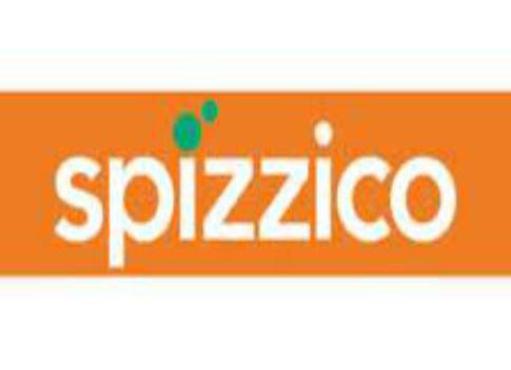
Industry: Food